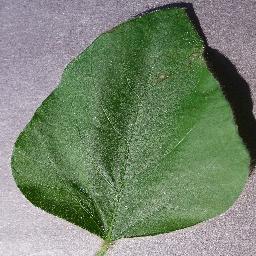
Label: Soybean___healthy